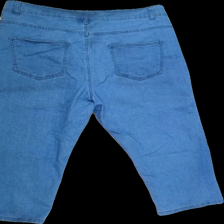
View: back
Type: Jeans
Category: Ladies
Brand: Isolde
Colors: Blue
Material: 85%cotton 13%polyester 2%elastane
Cut: Cropped
Size: 42
Season: Spring
Trend: Denim
Stains: Minor
Smell: Minor
Price range: <50
Recommended usage: Export